Elissa Aalto

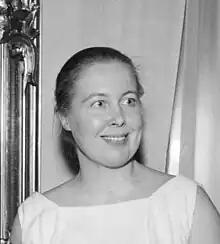
Aalto in 1959

Elissa Aalto (born Elsa Kaisa Mäkiniemi; 22 November 1922 – 12 April 1994) was a Finnish architect.